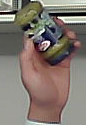
Product: barilla_pesto